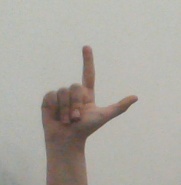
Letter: laam